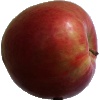
Label: apple_crimson_snow